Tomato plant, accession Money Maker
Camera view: horizontal (90 deg, fisheye); turntable rotation: 330 degrees
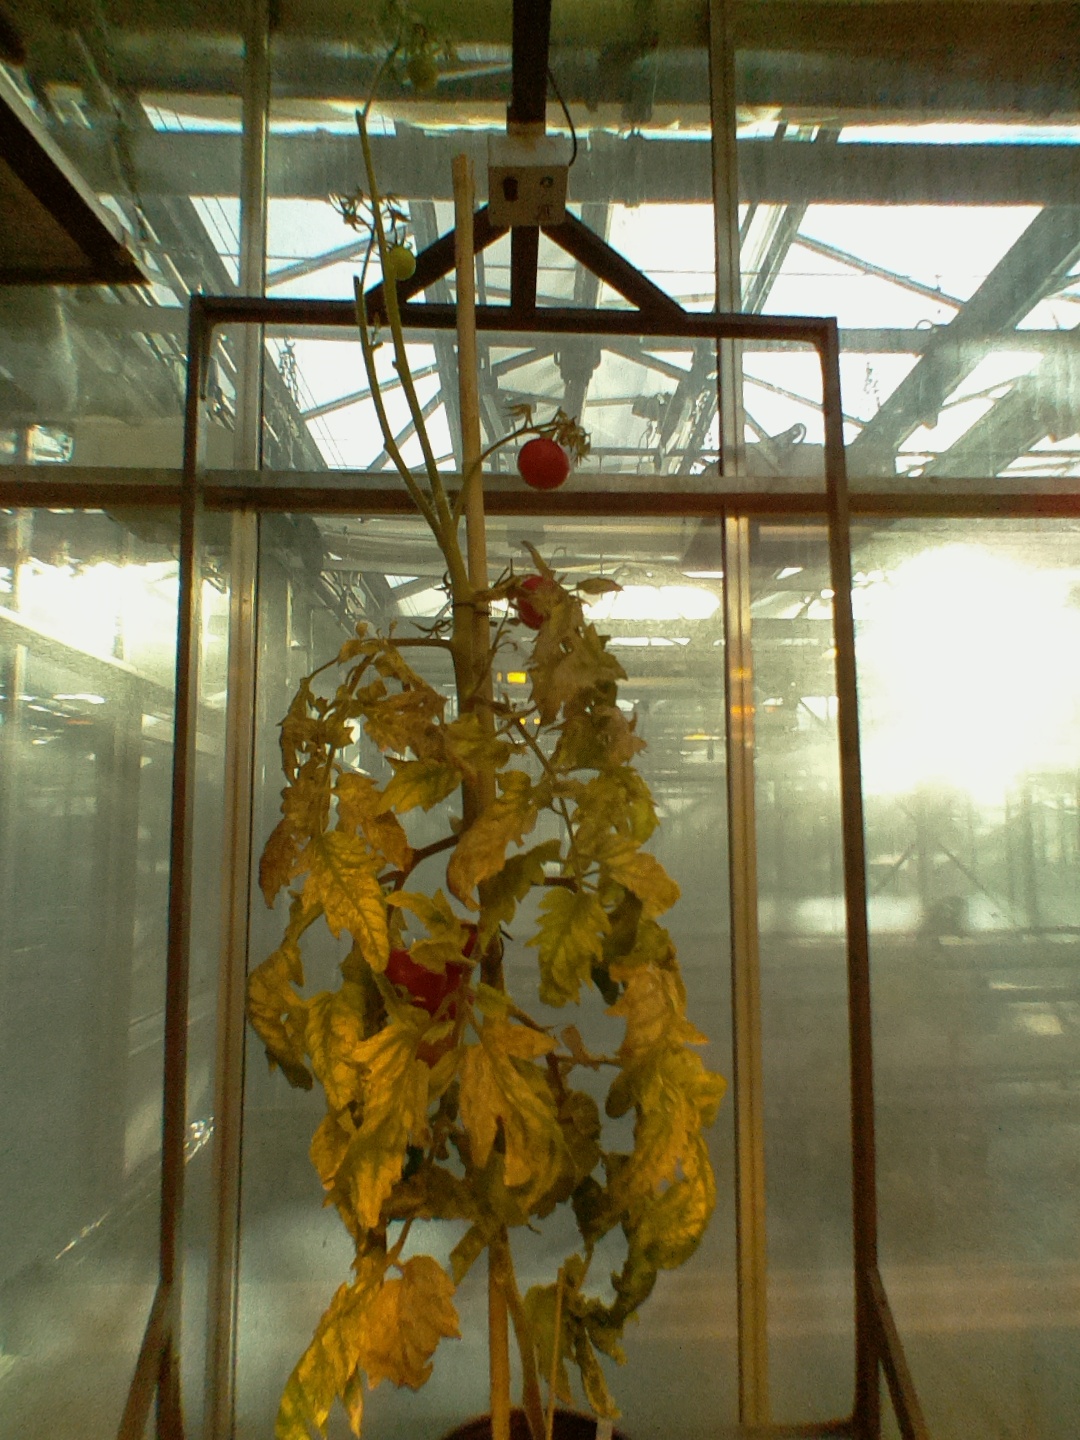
BBCH growth stage 88: 80%-90% of fruits show typical fully ripe color